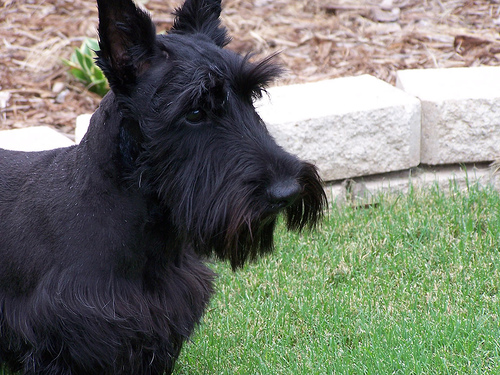
Animal: dog
Breed: scottish_terrier